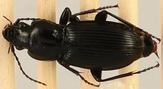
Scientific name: Pterostichus novus
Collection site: Steigerwaldt-Chequamegon NEON (STEI), plot STEI_003